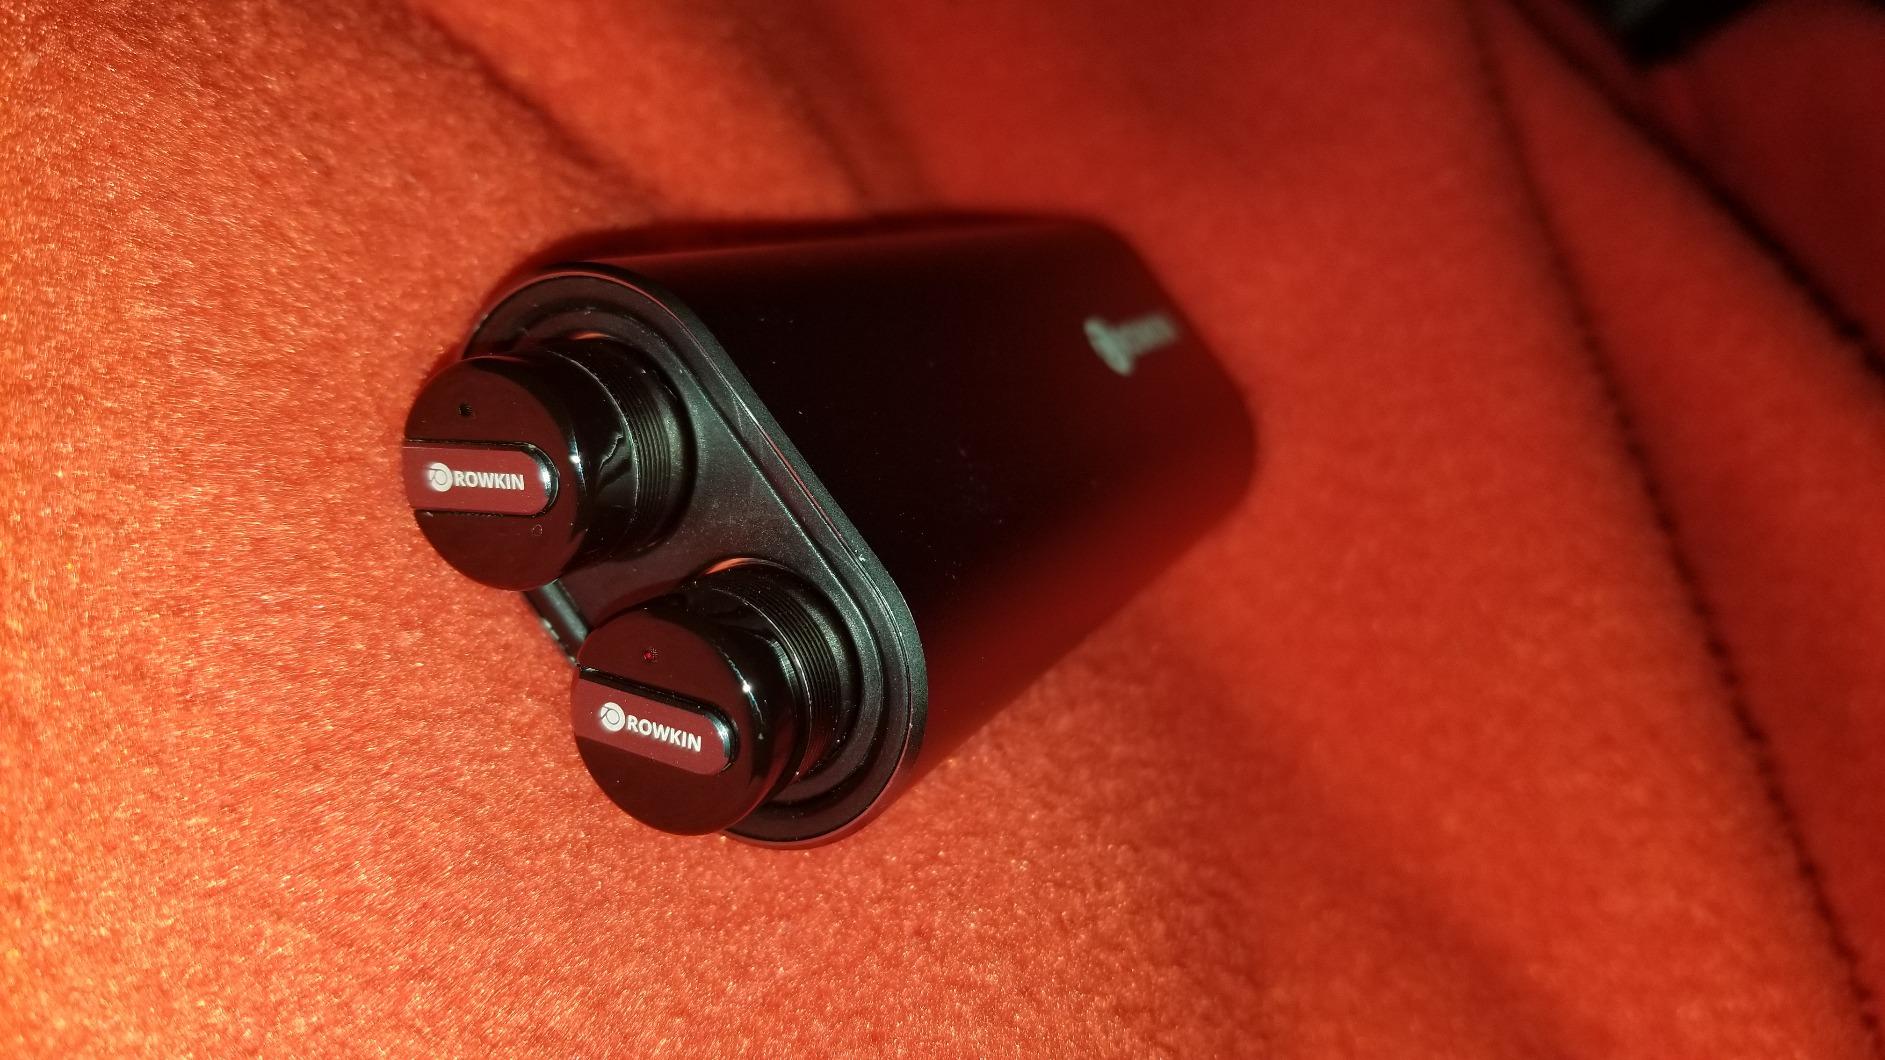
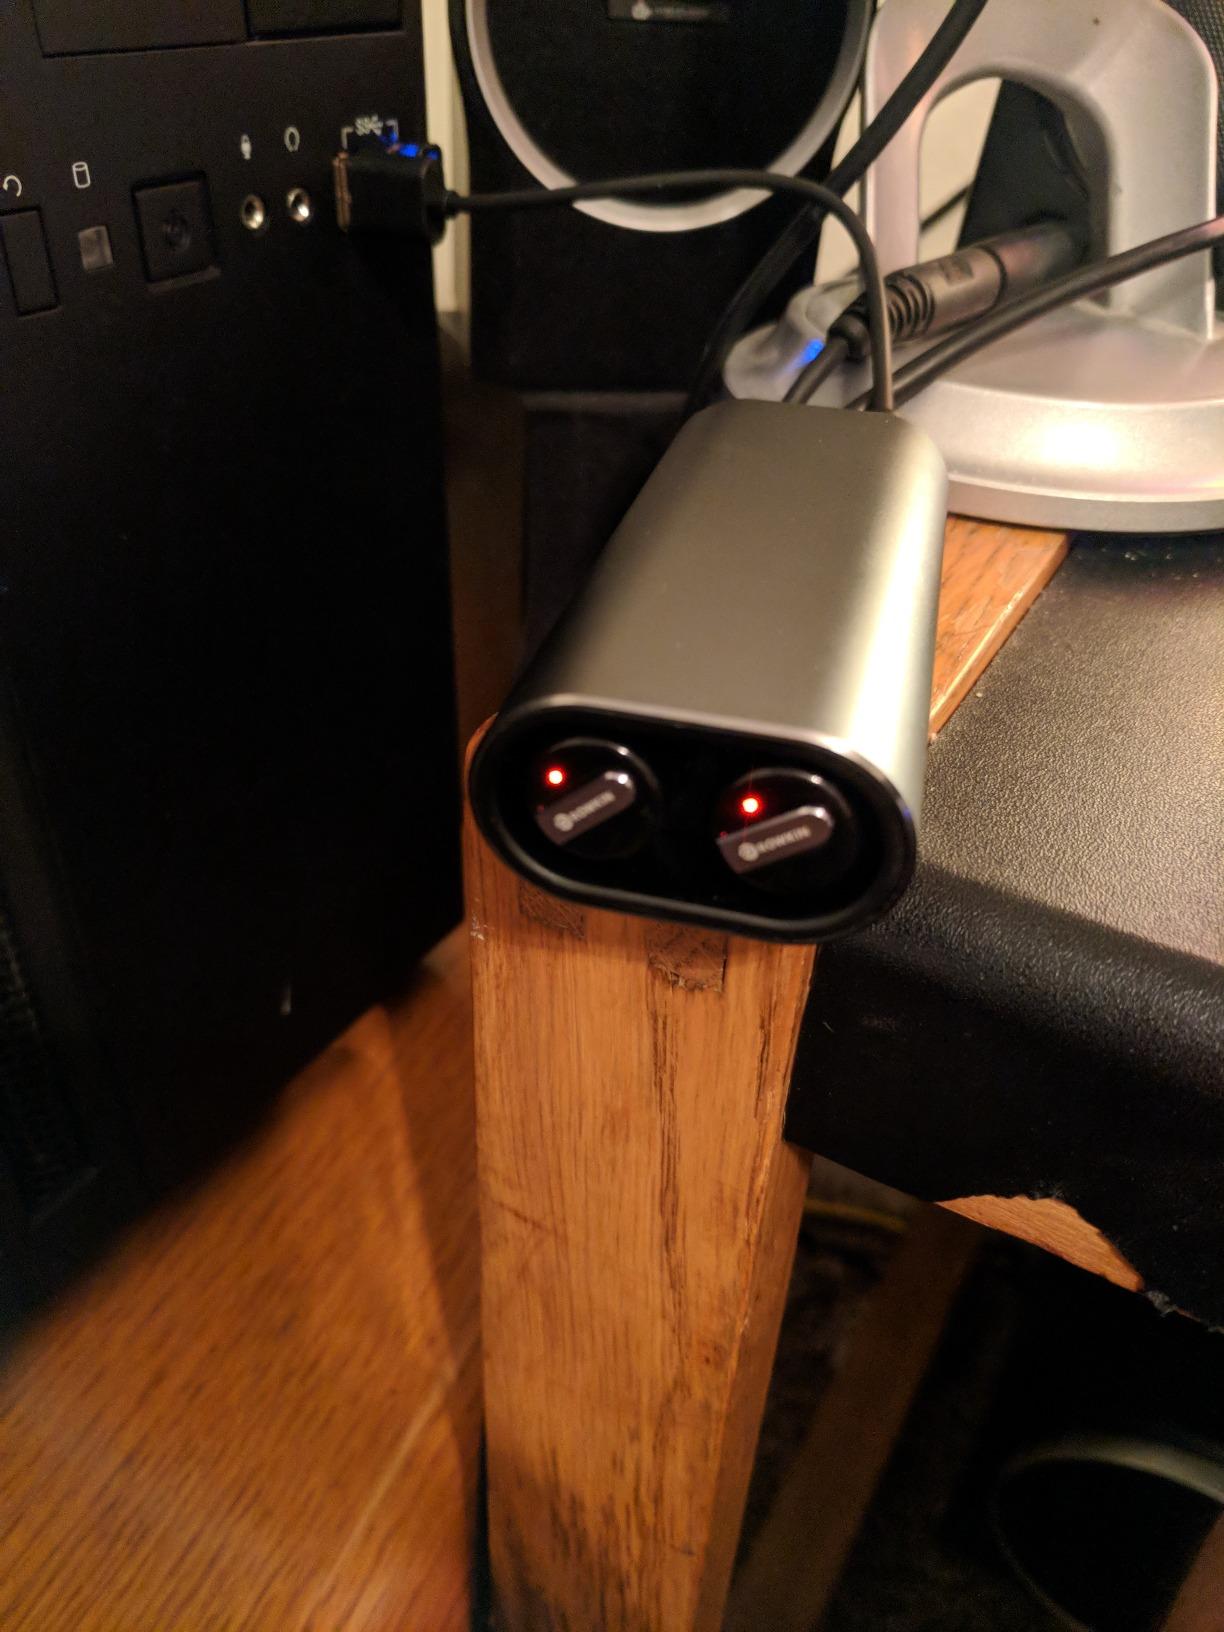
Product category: headphones
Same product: yes